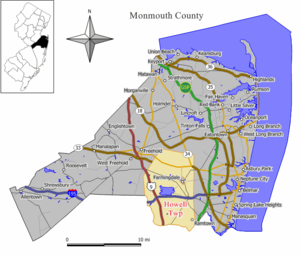
Howell Township est un township américain situé dans le comté de Monmouth au New Jersey.